Paul Lecaron

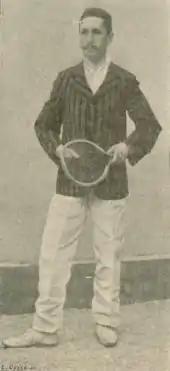

Paul Lecaron (29 July 1863 – 17 September 1940) was a French tennis player. He competed in the men's singles and doubles events at the 1900 Summer Olympics.